Carolingian church

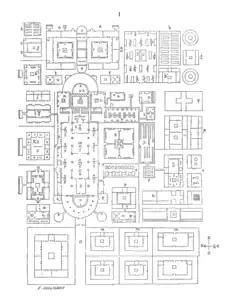
Simplified view of the plan of Saint Gall showing different structures.

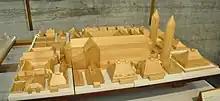
Model of the monastery of Saint Gall if it had been built to the planned specification.

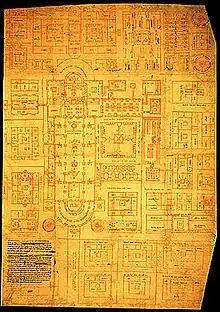
Carolingian plan for a Monastic community of St. Gall

The plan of Saint Gall is an architectural drawing of a monastic compound created between 820–830CE. It features, churches, houses, stables, kitchens, workshops, brewery, infirmary, and a place for bloodletting. The complex was apparently meant to house about 110 monks, 115 lay visitors, and 150 craftsmen and agricultural workers. Despite never having been built it can inform historians to what the "ideal" Carolingian Benedictine monastic community might have looked like. It is possible to see the Benedictine Rule being applied in the architectural design. One of the major aspects of the rule of St Benedict is the removal from worldly life and a dedication to prayer, meditation and study. This required that the planned monastery would be self sufficient. Accordingly, the Plan features 40 ground plans which not only feature the monastic buildings (basilica, cloister, abbot's house and cemetery) but also secular buildings for the use of lay workers and visitors.